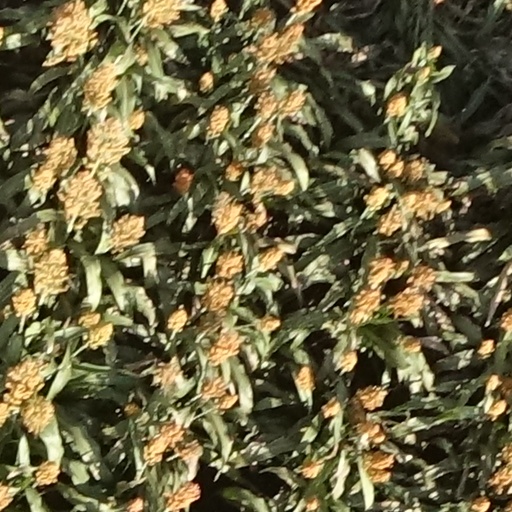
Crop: sorghum